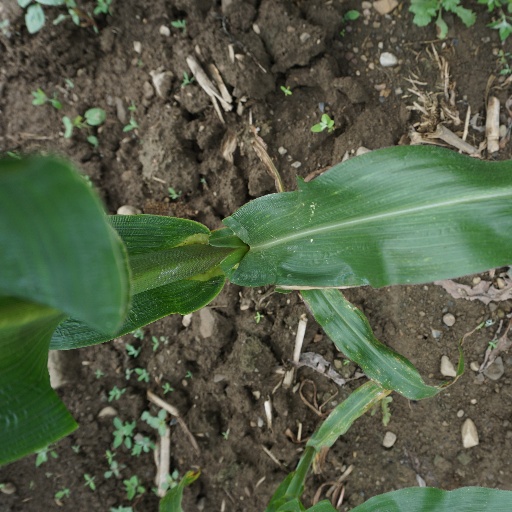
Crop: maize; corn